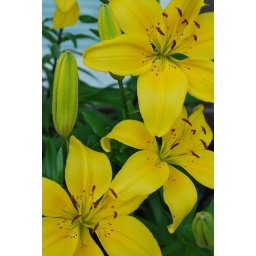
Tons of these in mom's flower beds